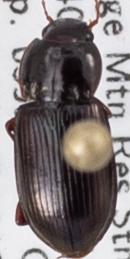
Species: Amara lindrothi
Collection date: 2018-07-03
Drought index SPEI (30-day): -0.82
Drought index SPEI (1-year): -0.692
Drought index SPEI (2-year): -0.1